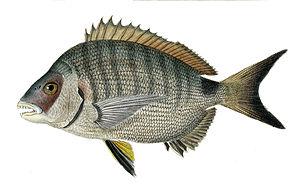
Lo guarracino est une chanson napolitaine populaire écrite sous la forme d'un virelangue de dix-neuf strophes et composée sur un rythme soutenu de tarentelle par des auteurs inconnus au XVIIIᵉ siècle. Elle raconte une histoire d'amours et de querelles entre poissons de la baie de Naples.